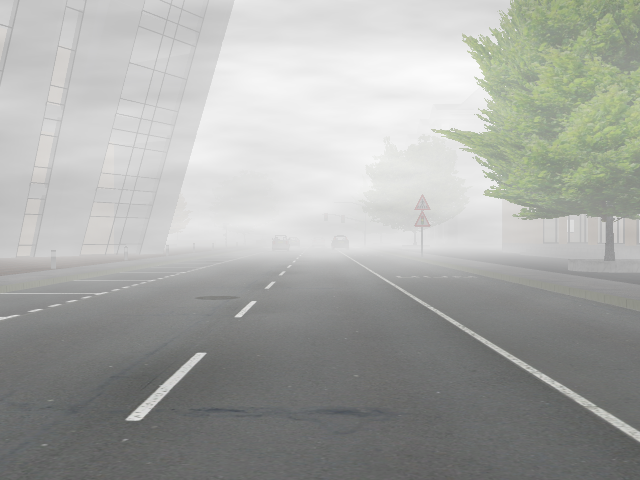
Weather: foggy or hazy